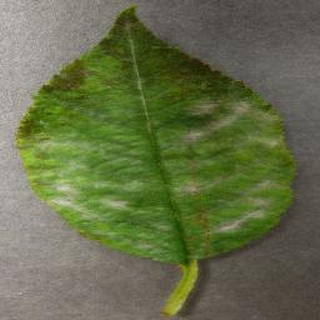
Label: cherry_powdery_mildew